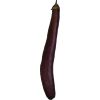
Label: Eggplant long 1